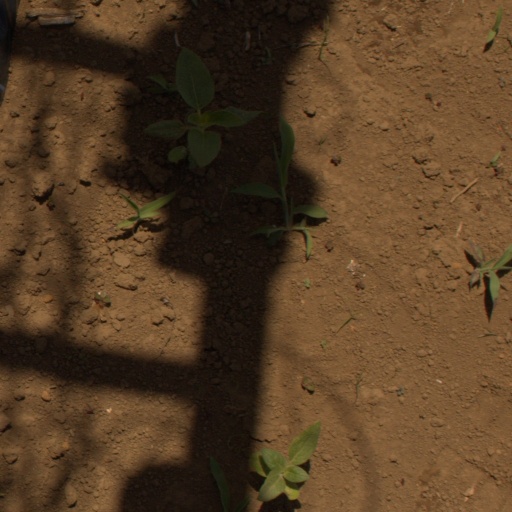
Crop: Jerusalem artichoke